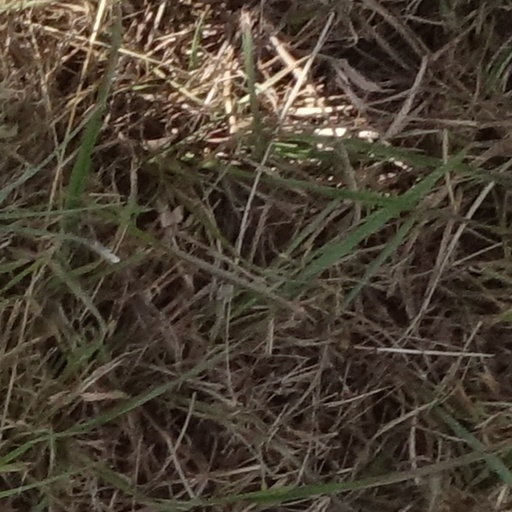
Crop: sorghum